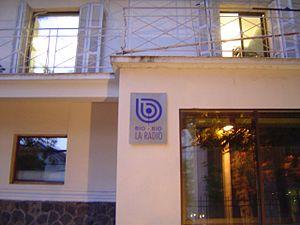
Radio Bío-Bío est une radio chilienne fondée à Concepción, le 24 avril 1966. Début 2019, elle a des bureaux à Santiago, Valparaíso, Los Ángeles, Lonquimay, Temuco, Valdivia, Osorno et Puerto Montt. Elle diffuse des actualités, de la musique et des sports.